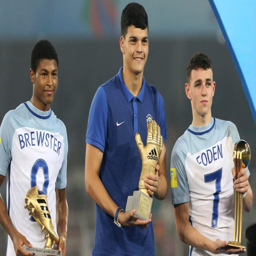
the team switched their shirts round but most of the attention went on people